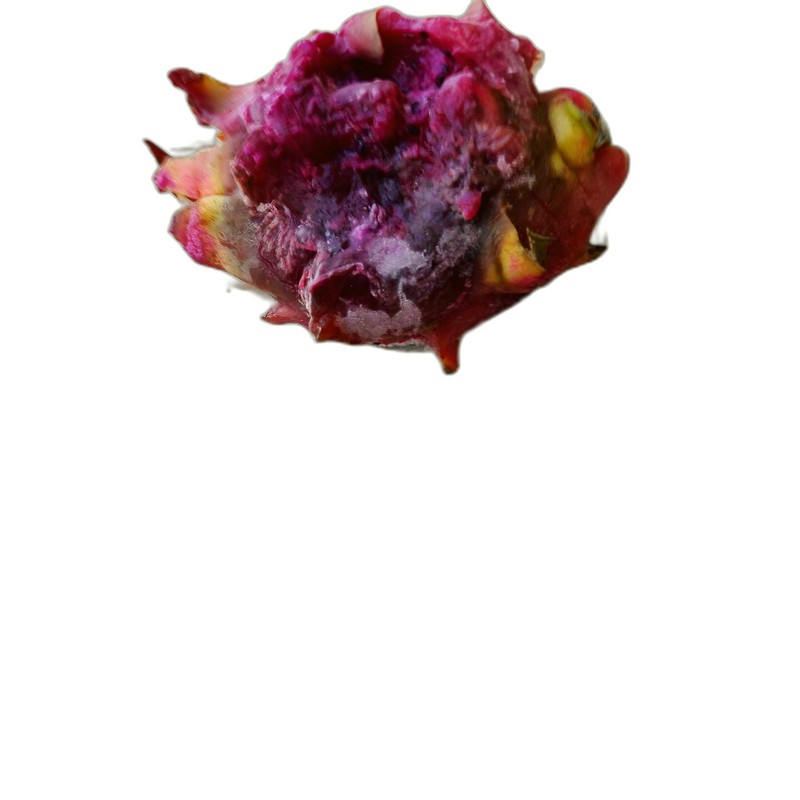
Label: Defect Dragon Fruit